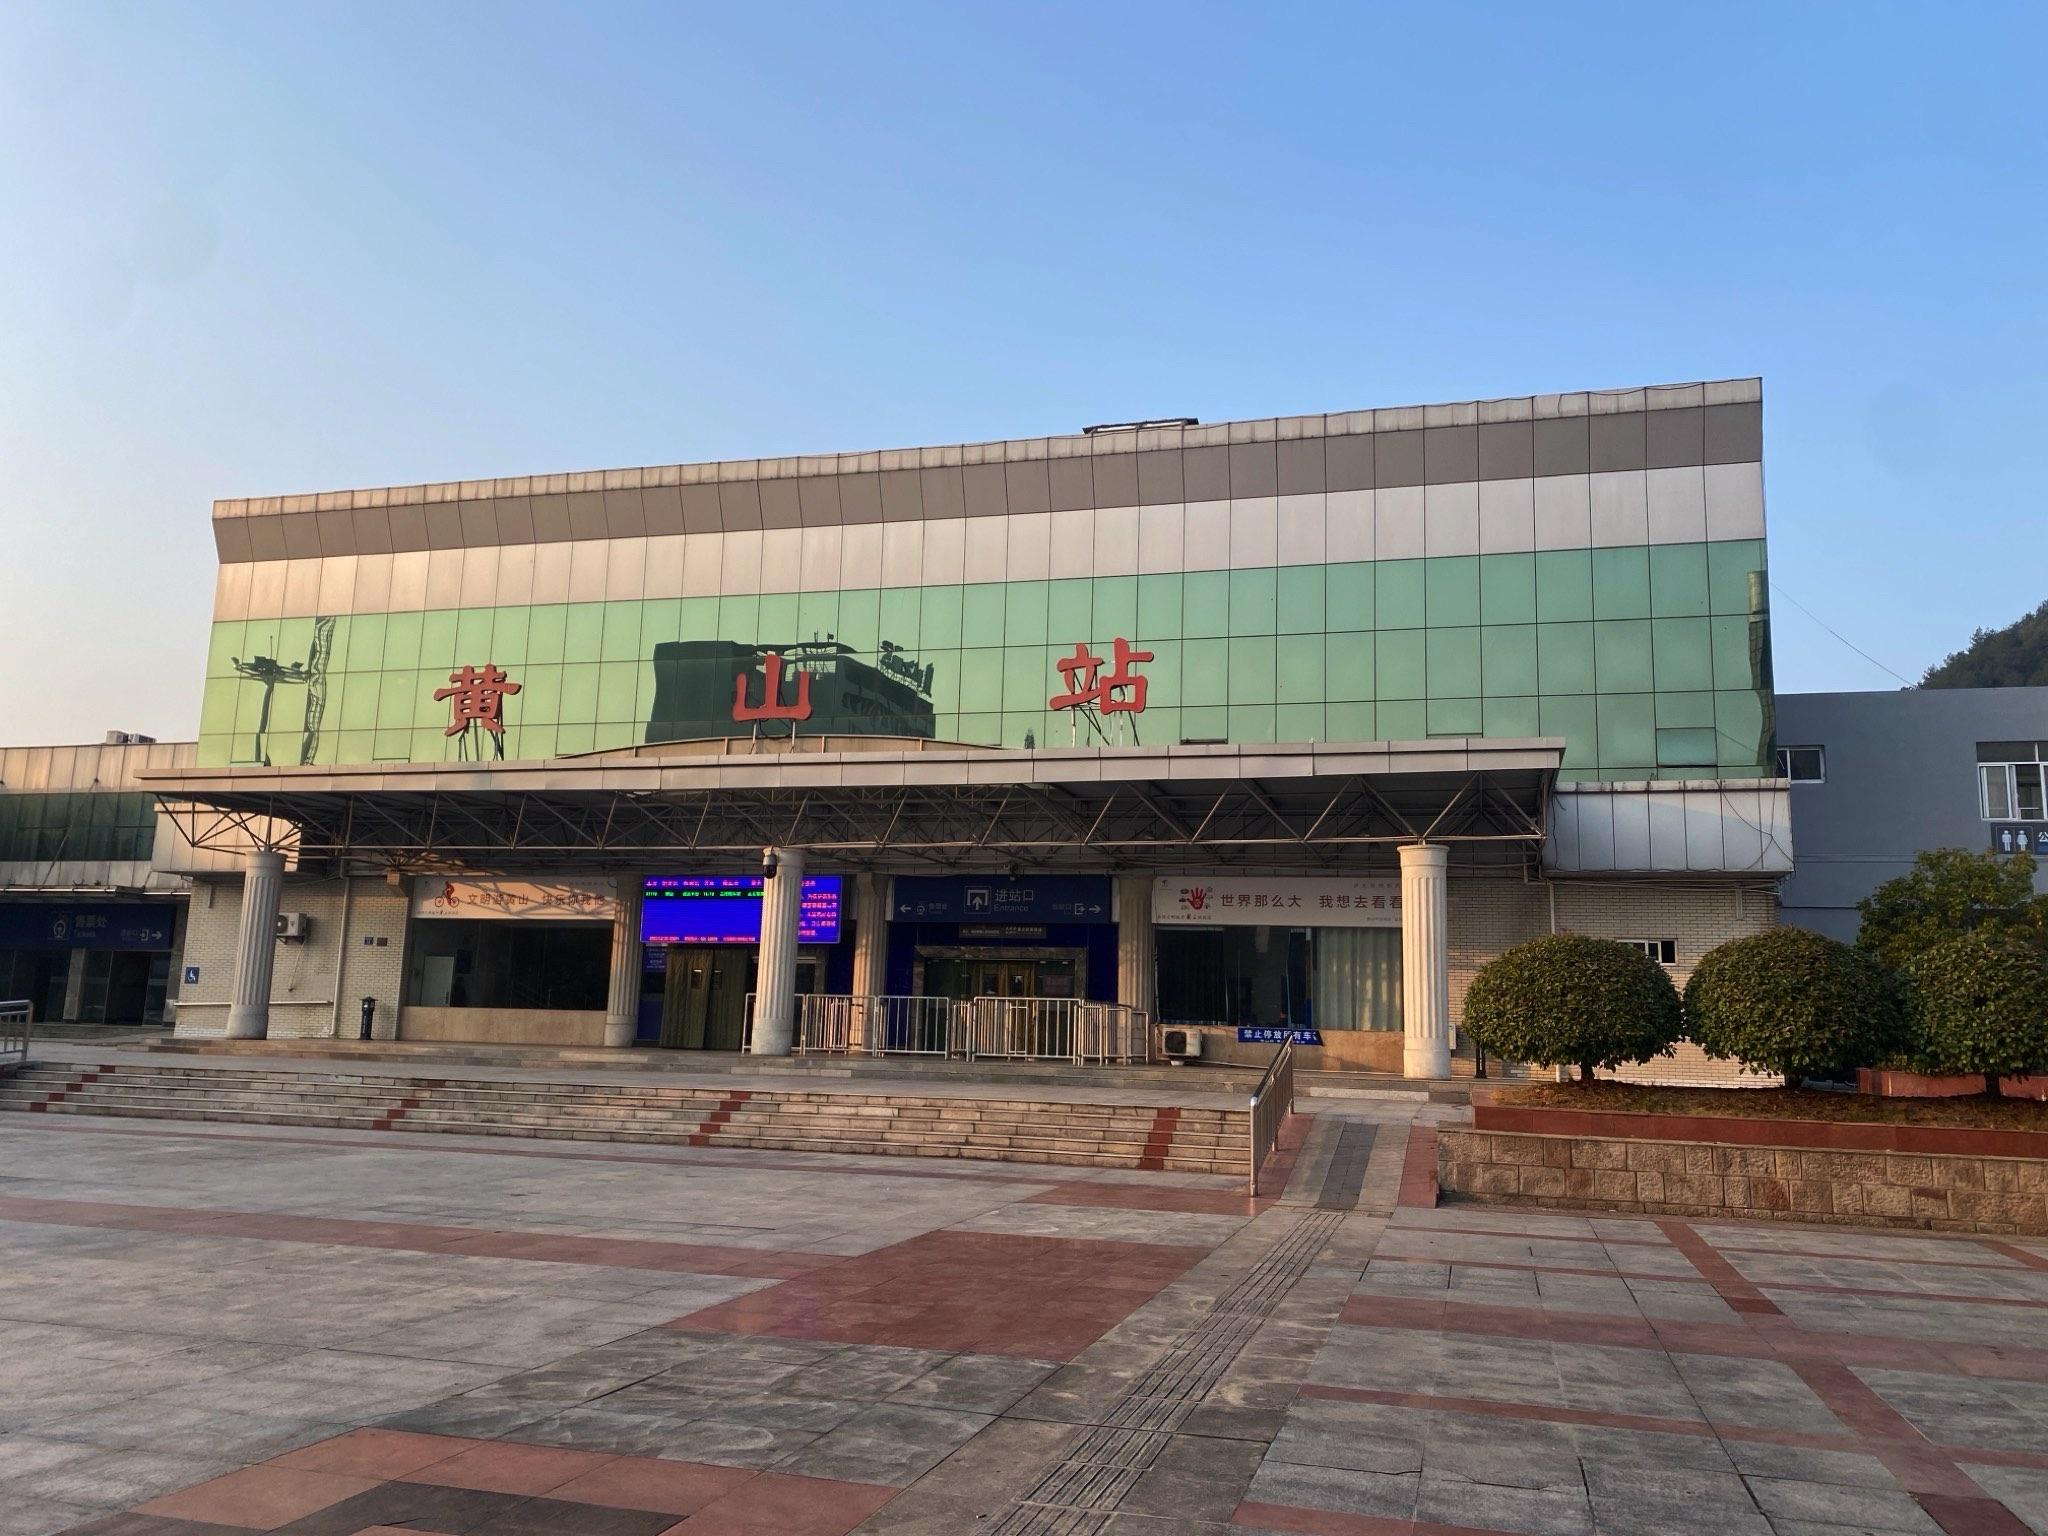
地标名称：黄山站
所在城市：黄山市·屯溪区